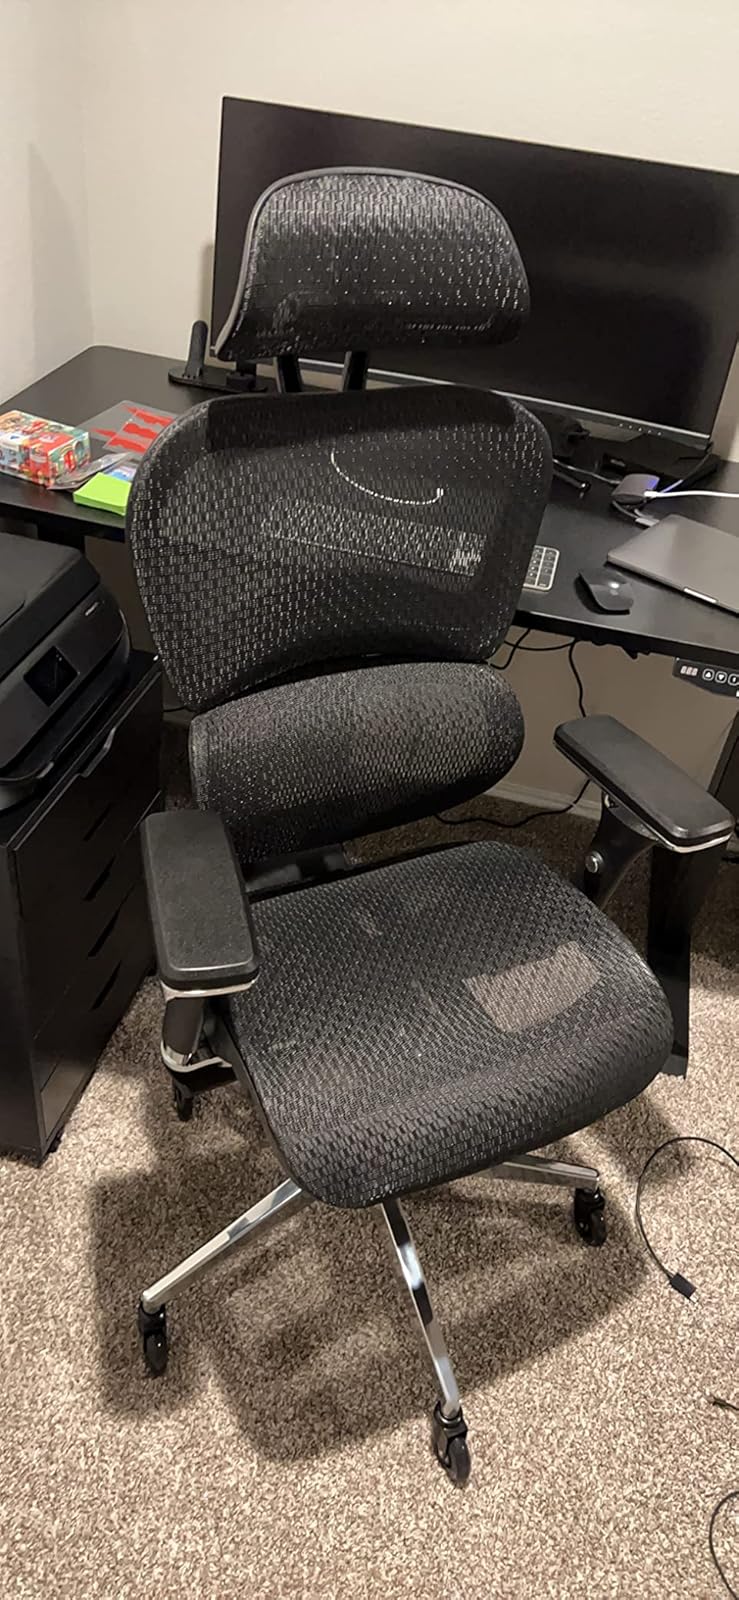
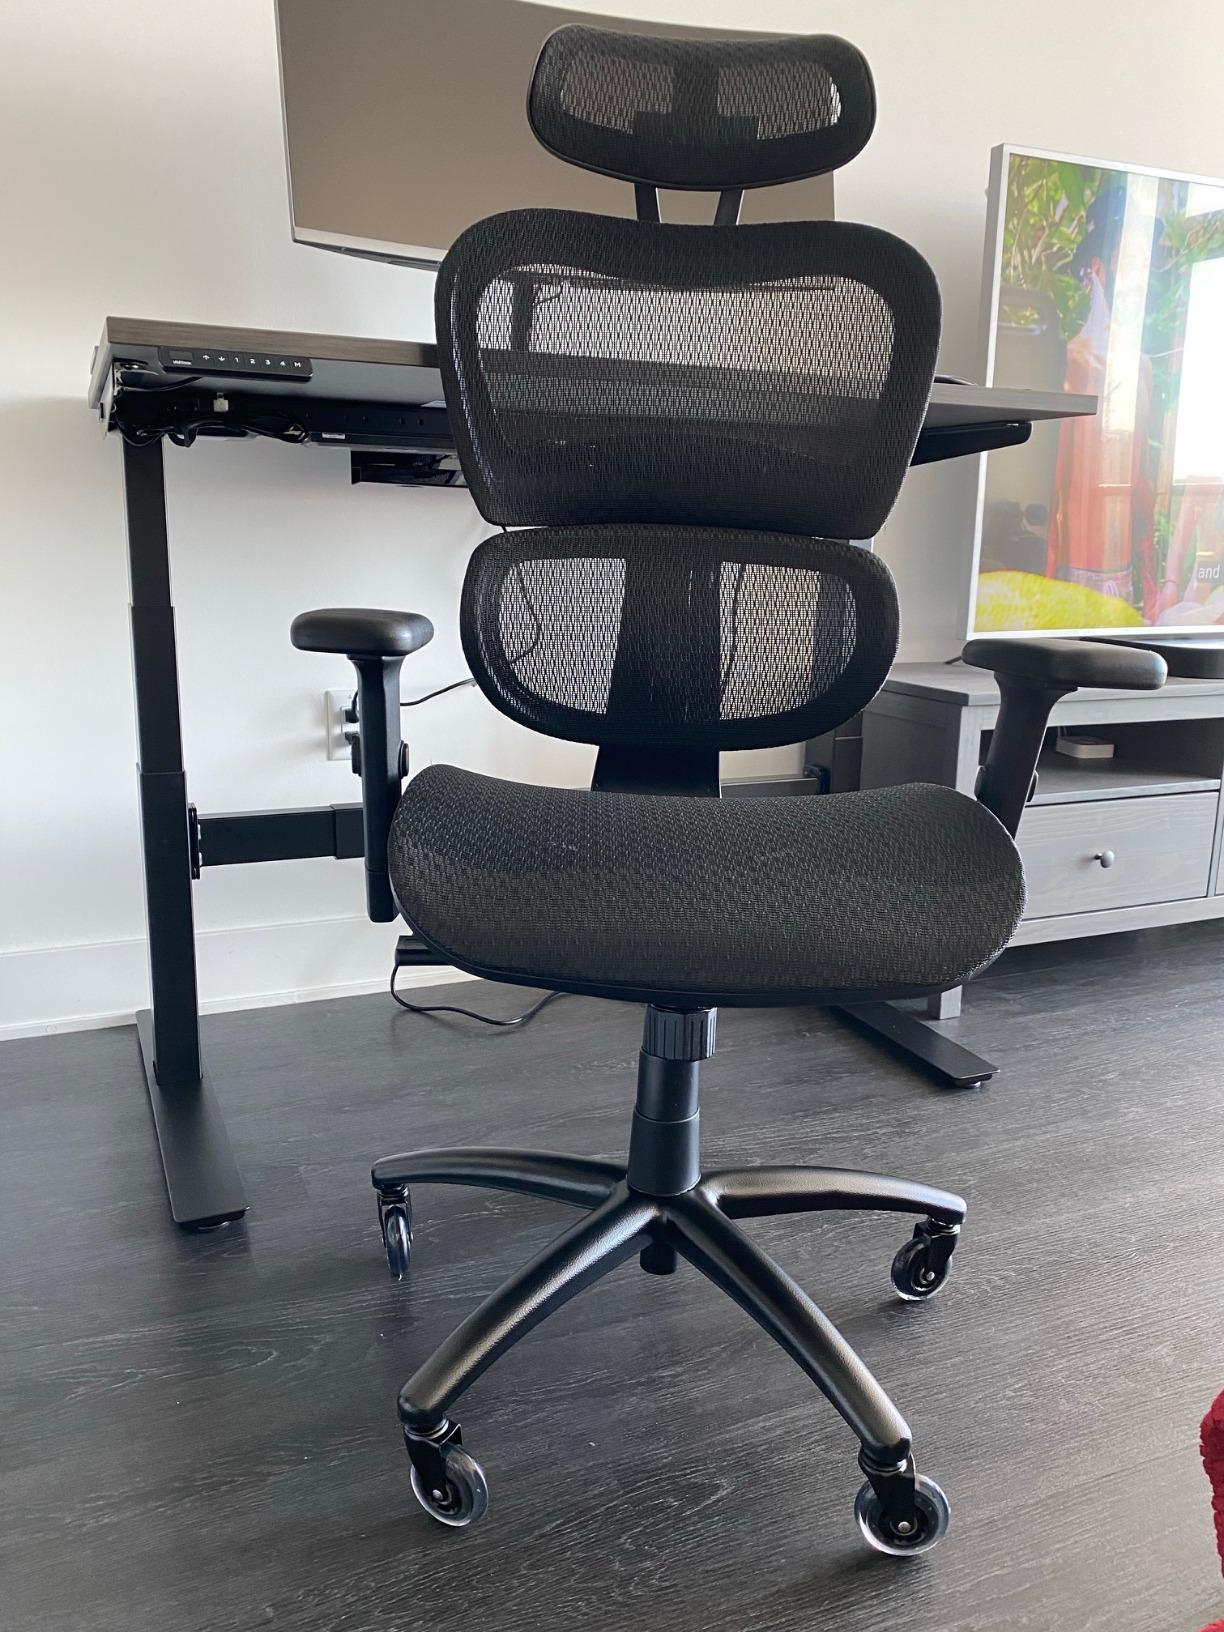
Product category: items_chair
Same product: yes